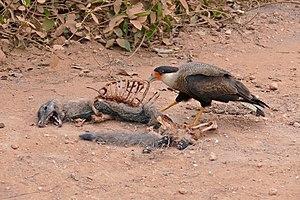
Le Caracara huppé ou Caracara à crête est une espèce de rapaces de grande taille de la famille des falconidés.